Førslevgaard

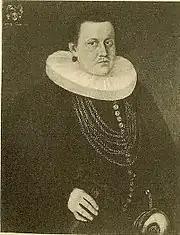
Sivert Beck

On Joachim Beck's death, Førslevgaard was both passed to his son Lauge Beck while Beldringe was passed to Albert Joachimsen Beck. Lauge Beck's other holdings included Haverelykke on Lolland, Olstrup on Zealand and the royal fiefs of Roskildegaard and Ringsted Abbey. He succeeded his father in the offices of regional judge ("landsdommer") and royal treasurer.